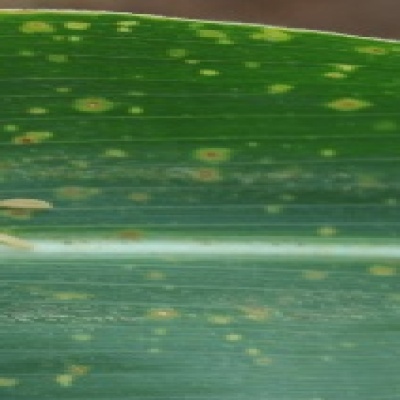
Label: Corn_(Maize)___Leaf_Spot